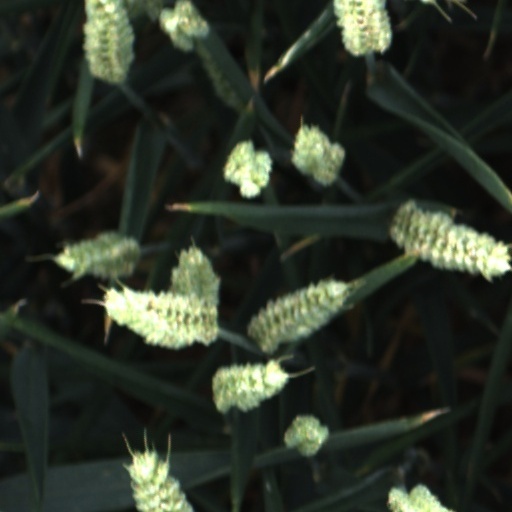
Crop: wheat